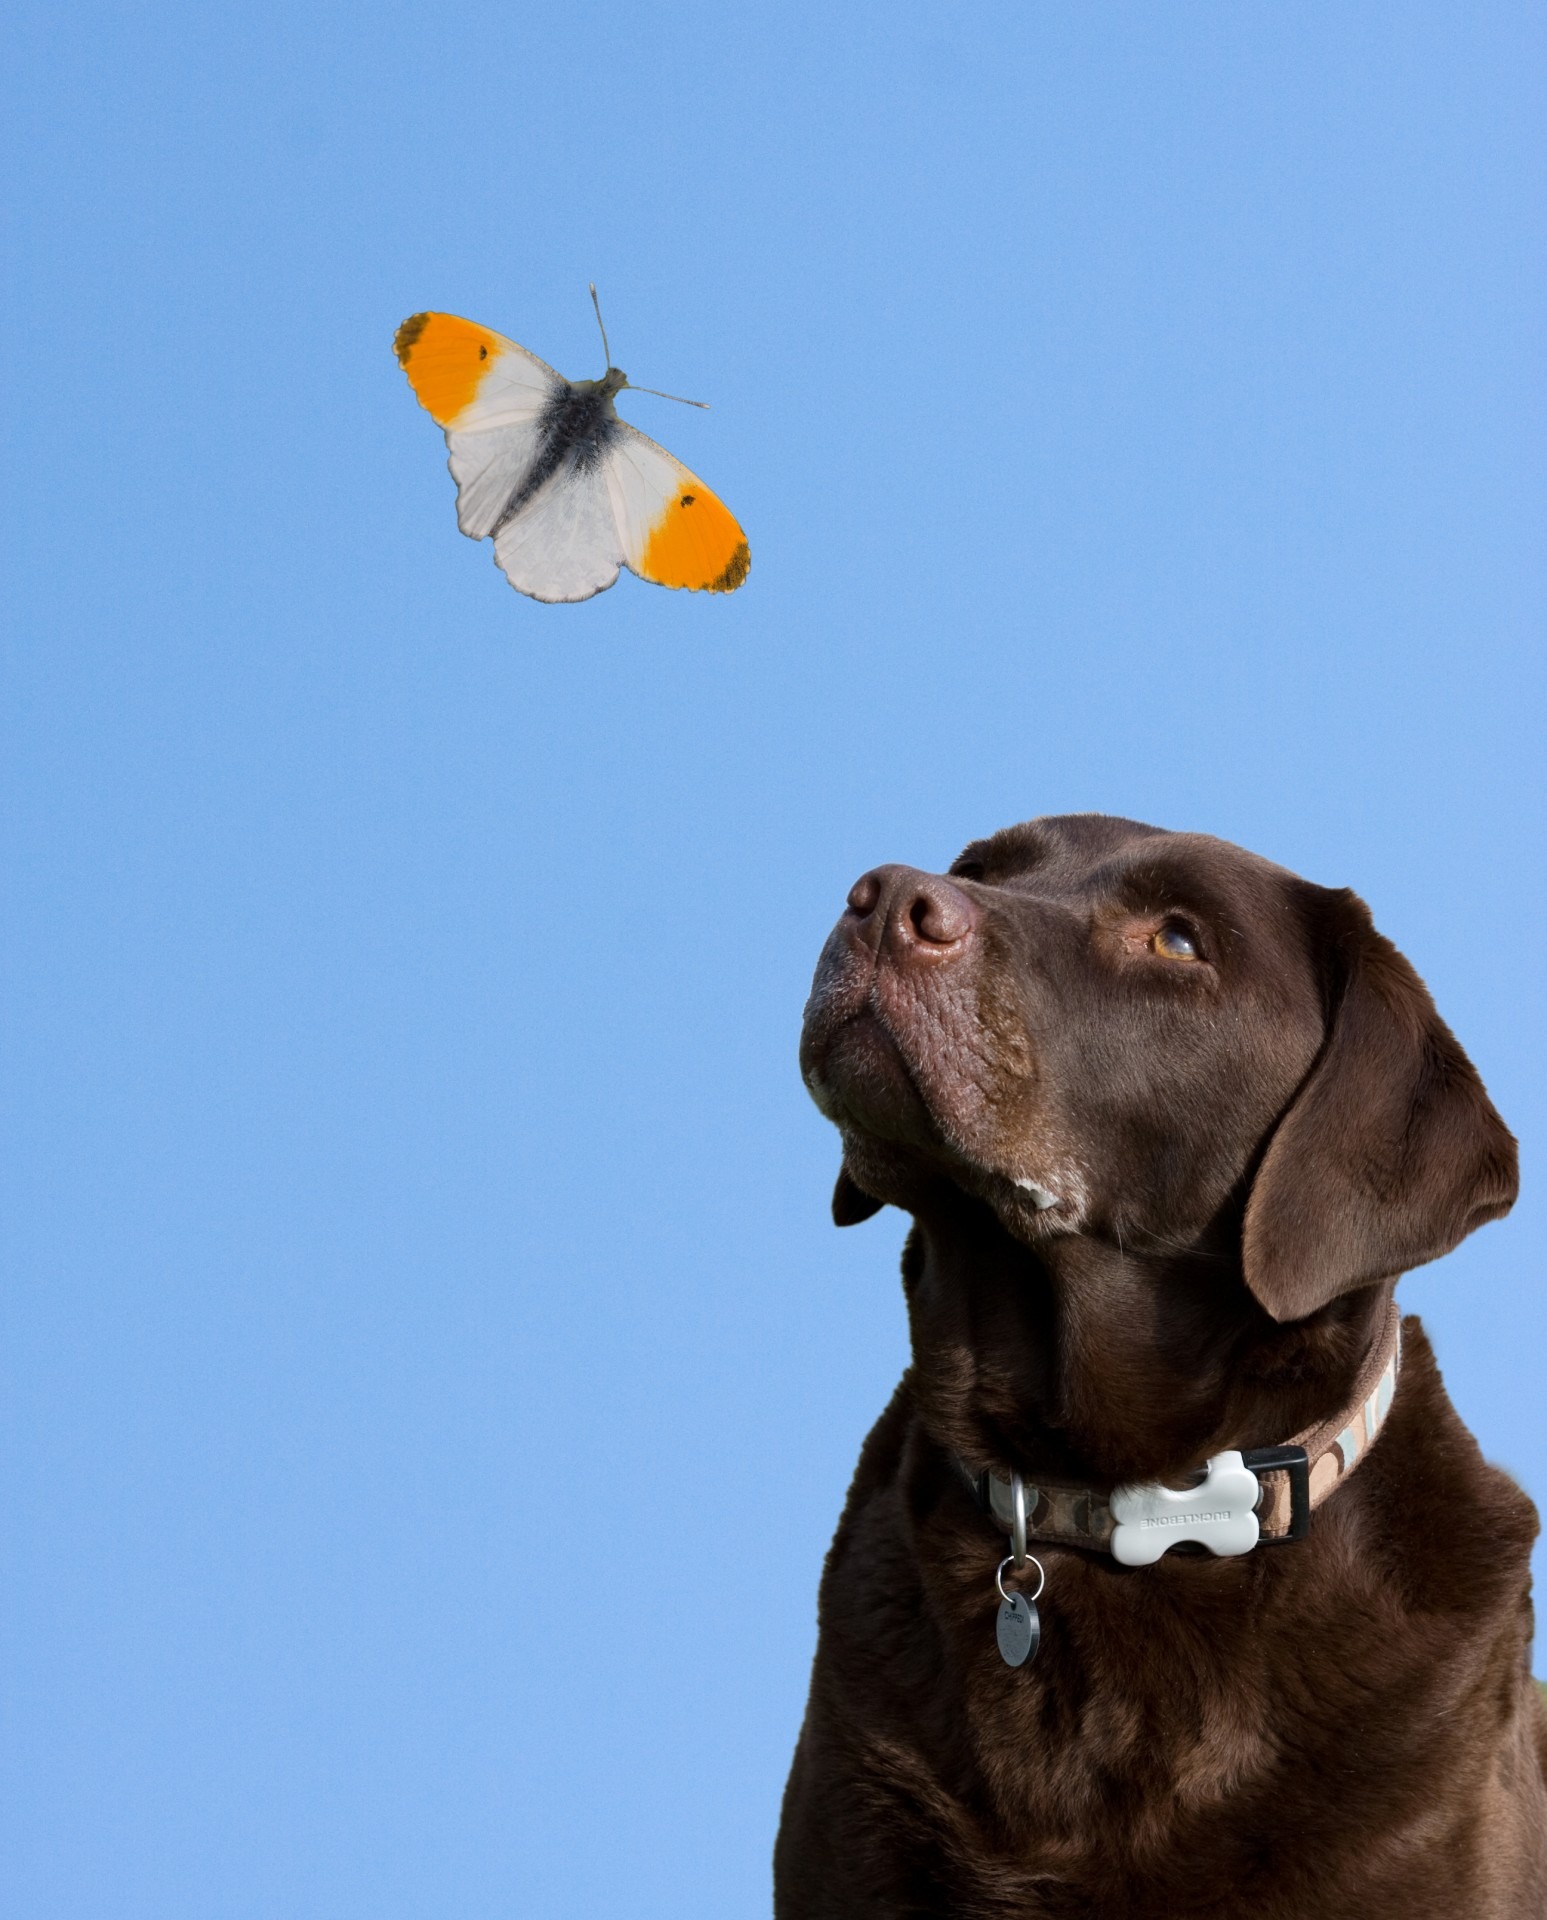
watch, nature, sky, dog, animal, photo, pet, orange, insect, brown, mammal, blue, butterfly, chocolate, blue sky, vertebrate, labrador retriever, beautiful, image, watching, labrador, dog like mammal